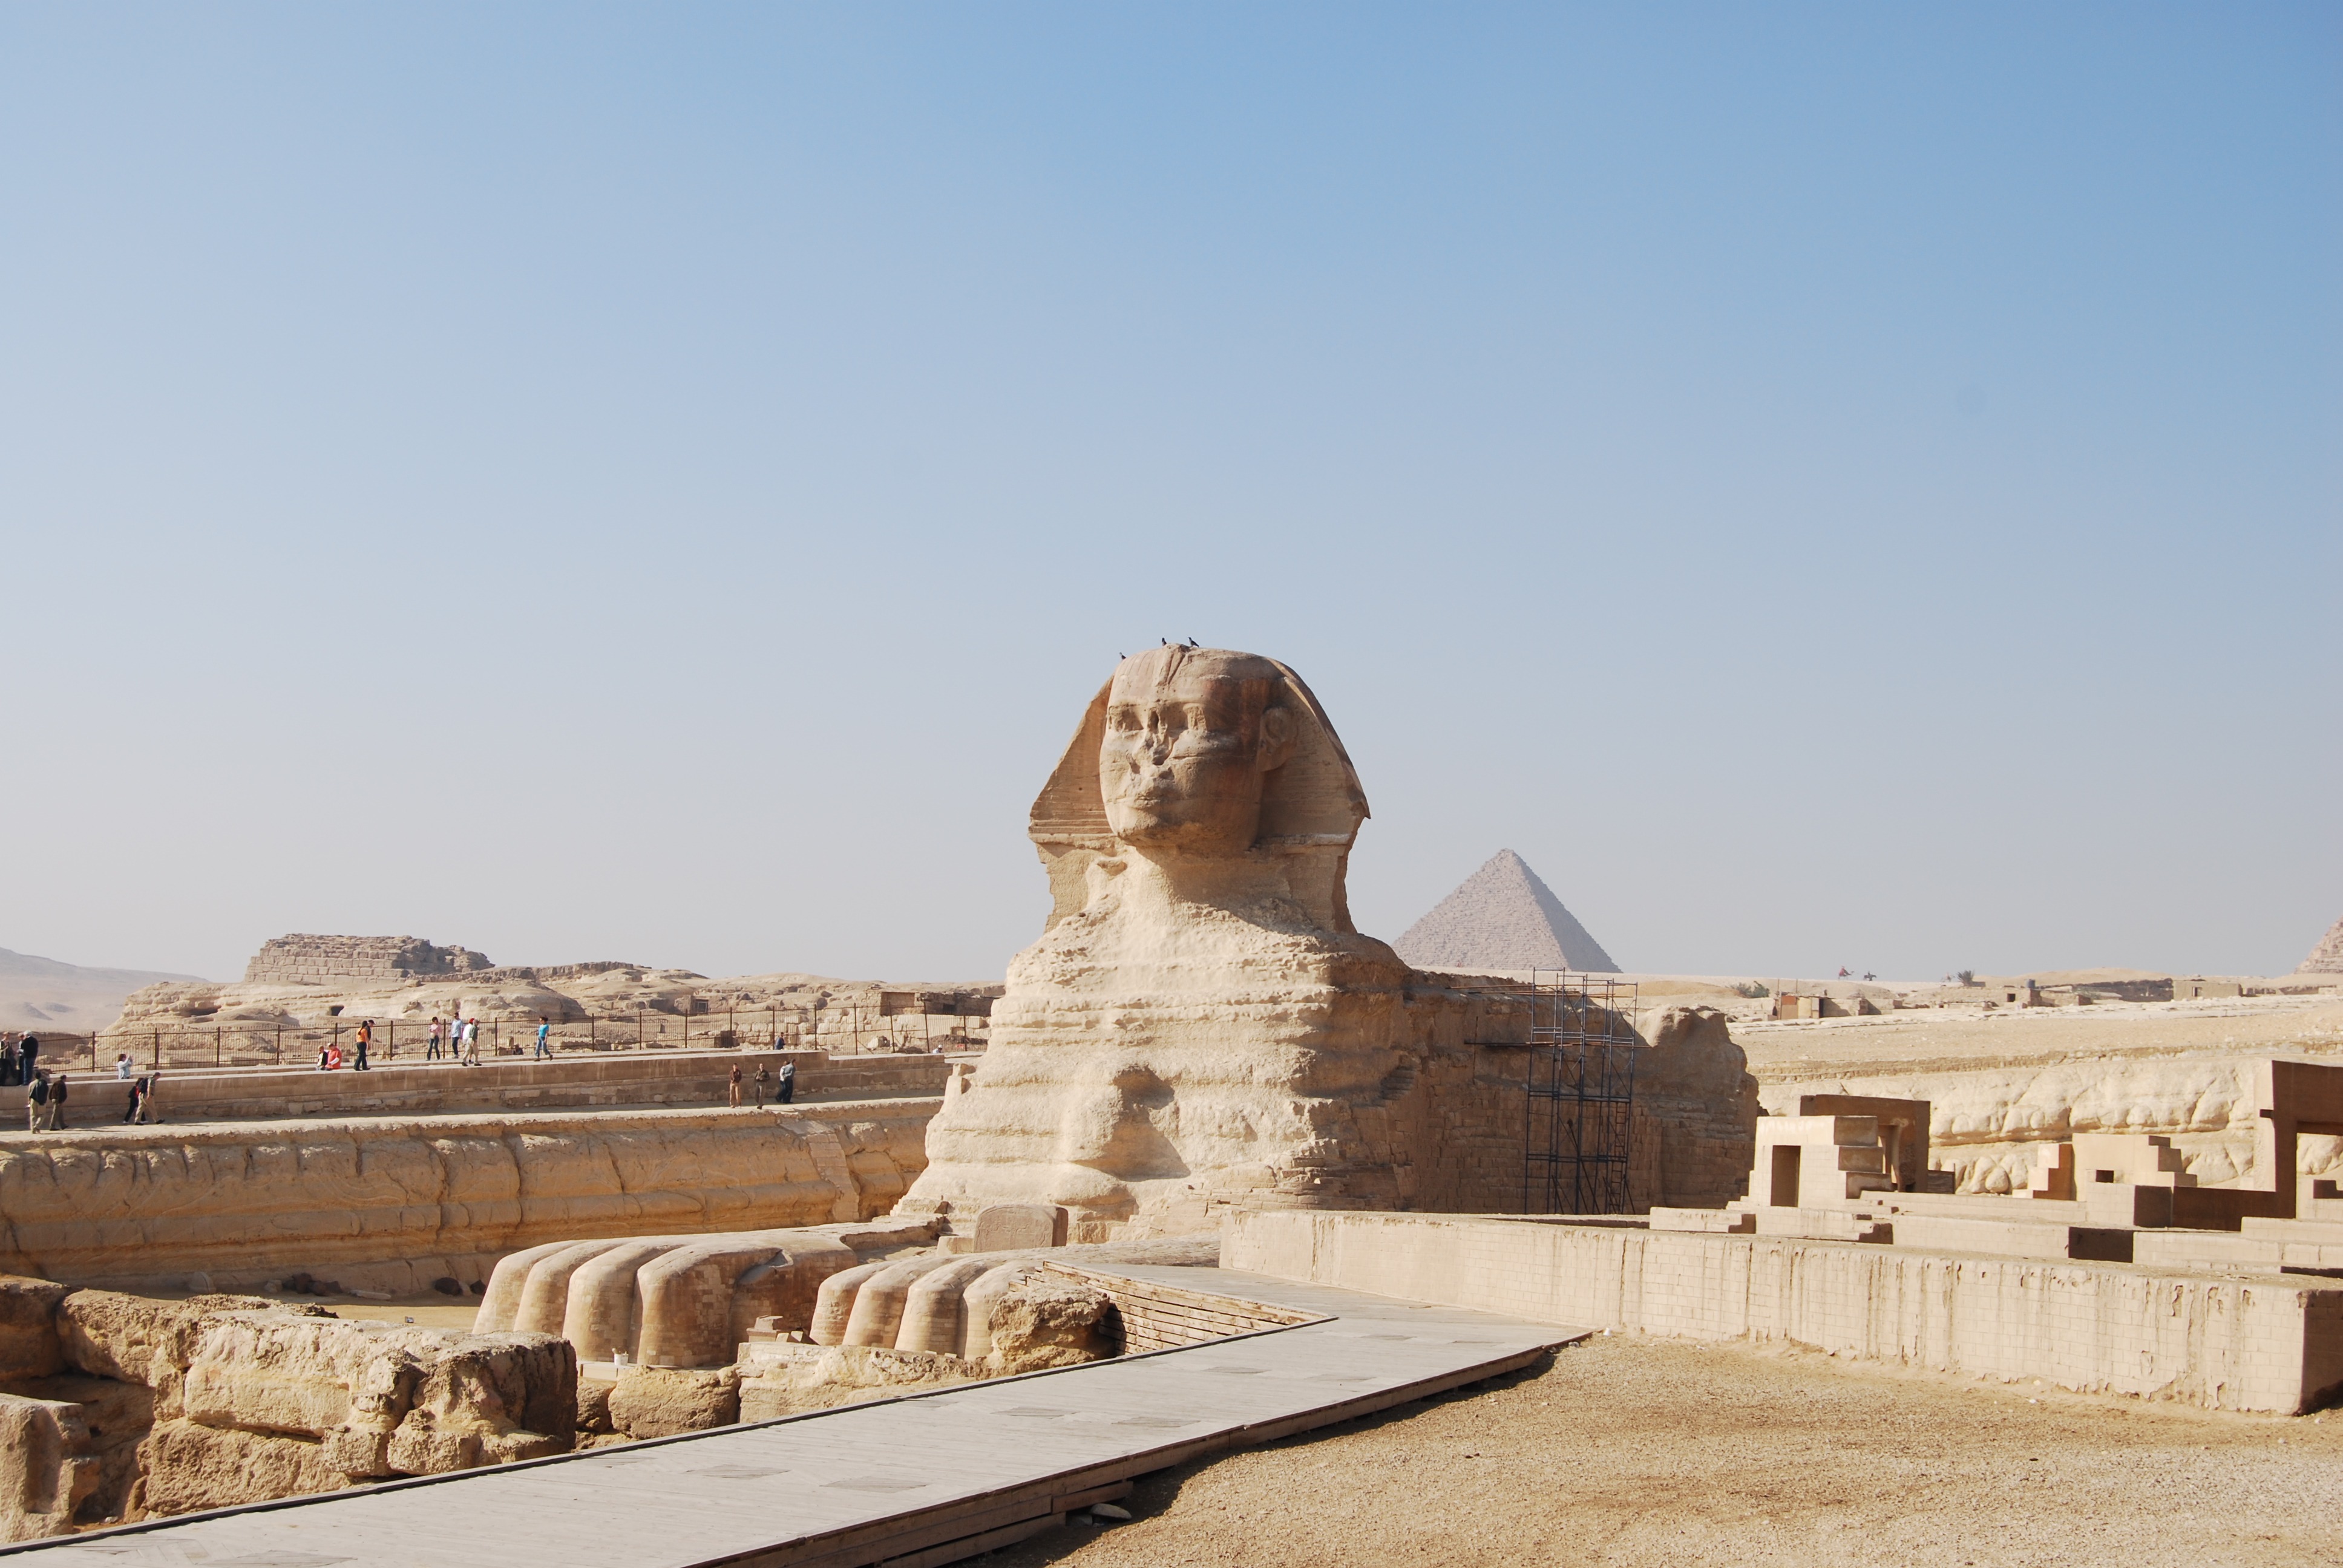
landscape, sand, rock, desert, monument, vacation, statue, landmark, fortification, tourism, place of worship, egypt, temple, ruins, tourist attraction, sphinx, historically, egyptian, wadi, pyramids, gizeh, sand stone, unesco world heritage site, historic site, ancient history, egyptian temple